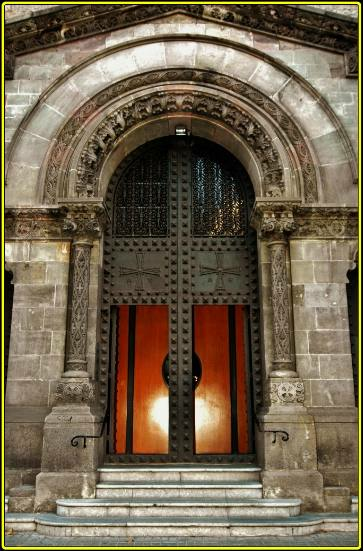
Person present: No